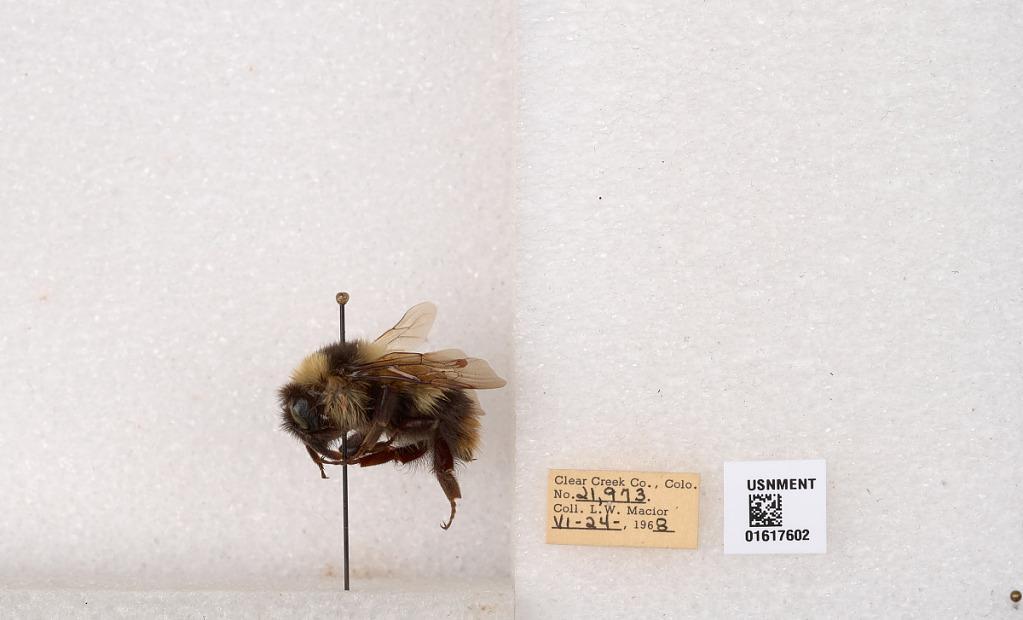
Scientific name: Bombus kirbyellus
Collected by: L. Macior
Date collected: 1968-6-24
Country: United States
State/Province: Colorado
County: Clear Creek
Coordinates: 39.6891, -105.644